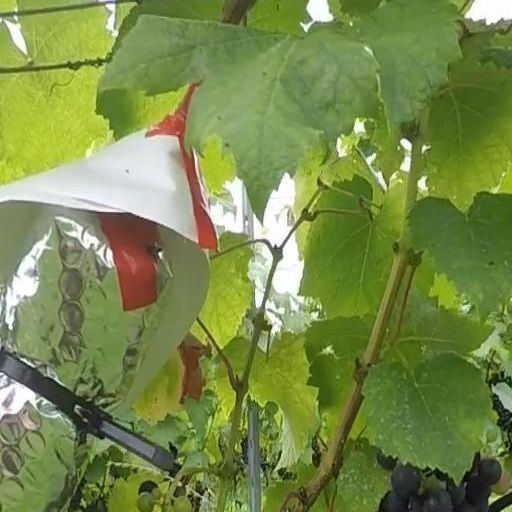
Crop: grape